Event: Nepal Earthquake
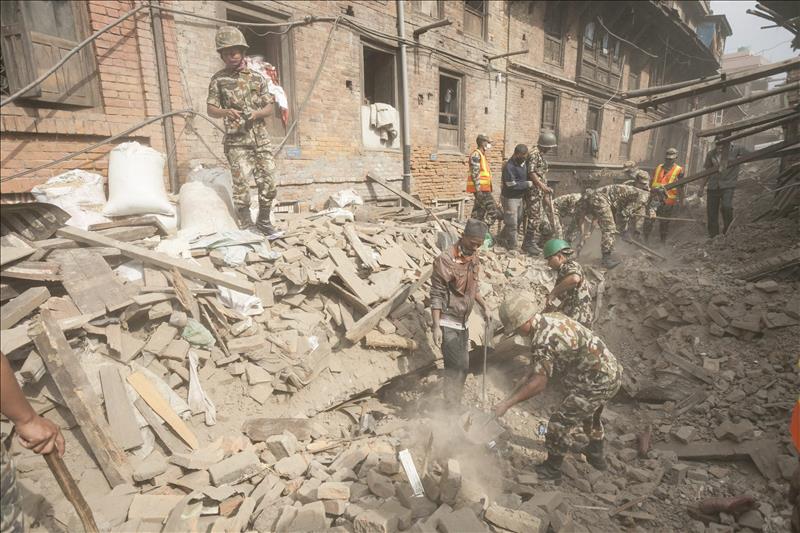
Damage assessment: damage